Fundació Vila Casas

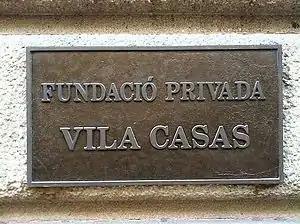
This nameplate can be found at the entrance of the headquarters of the Foundation.

The Fundació Vila Casas, founded in 1986 by the pharmaceutical entrepreneur Antoni Vila Casas, is a private, non-profit organisation which has the promotion of contemporary Catalan art as its main aim.